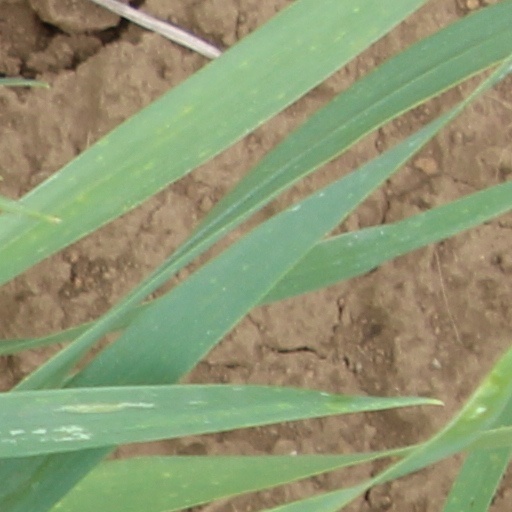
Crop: wheat